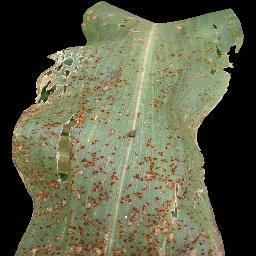
Label: Corn___Common_rust